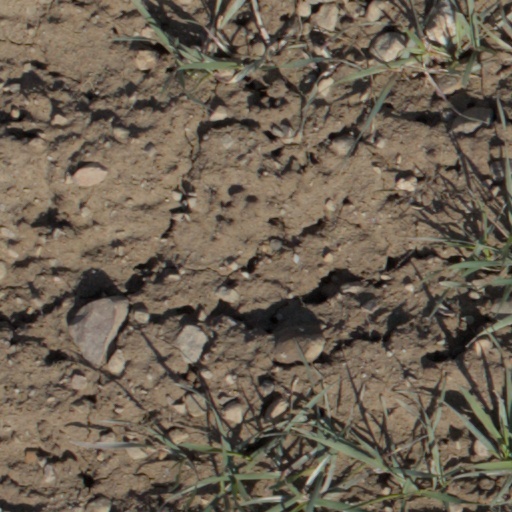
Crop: wheat